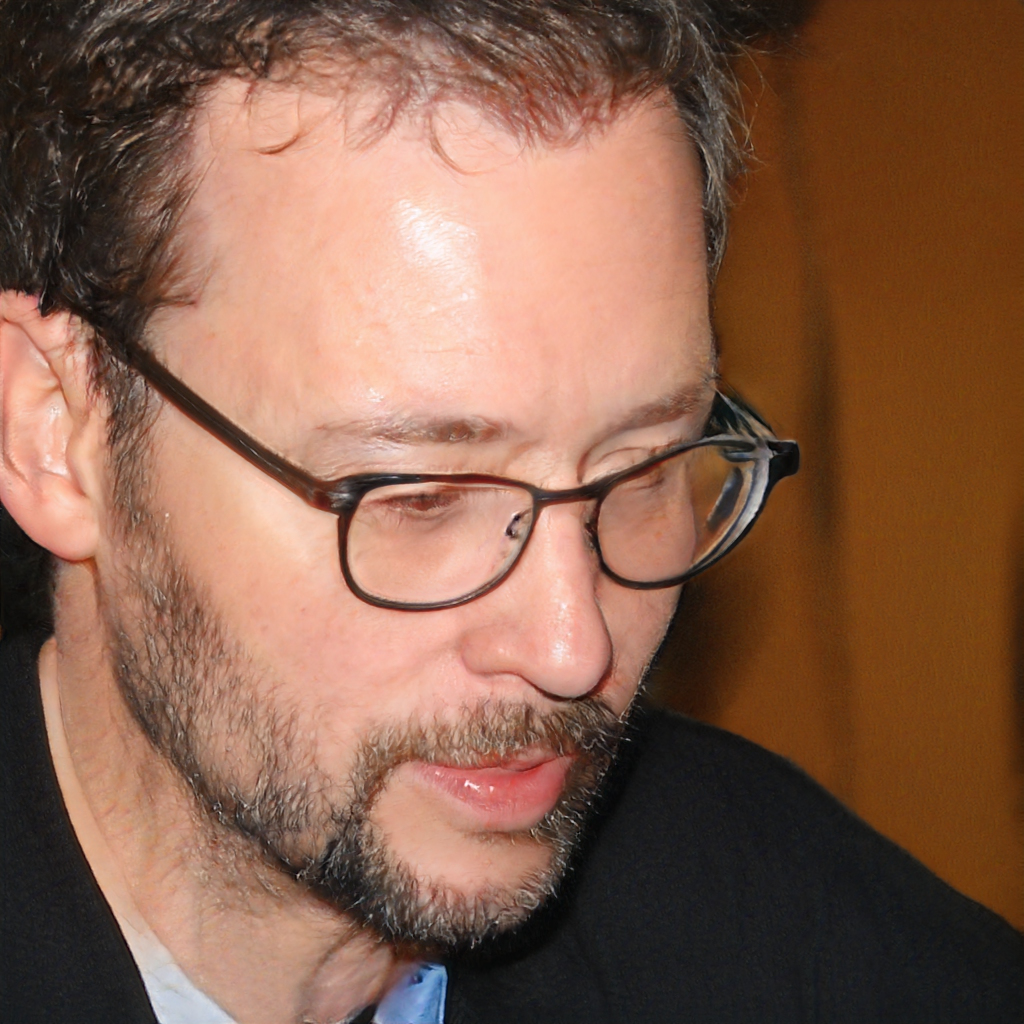
Label: No Watermark